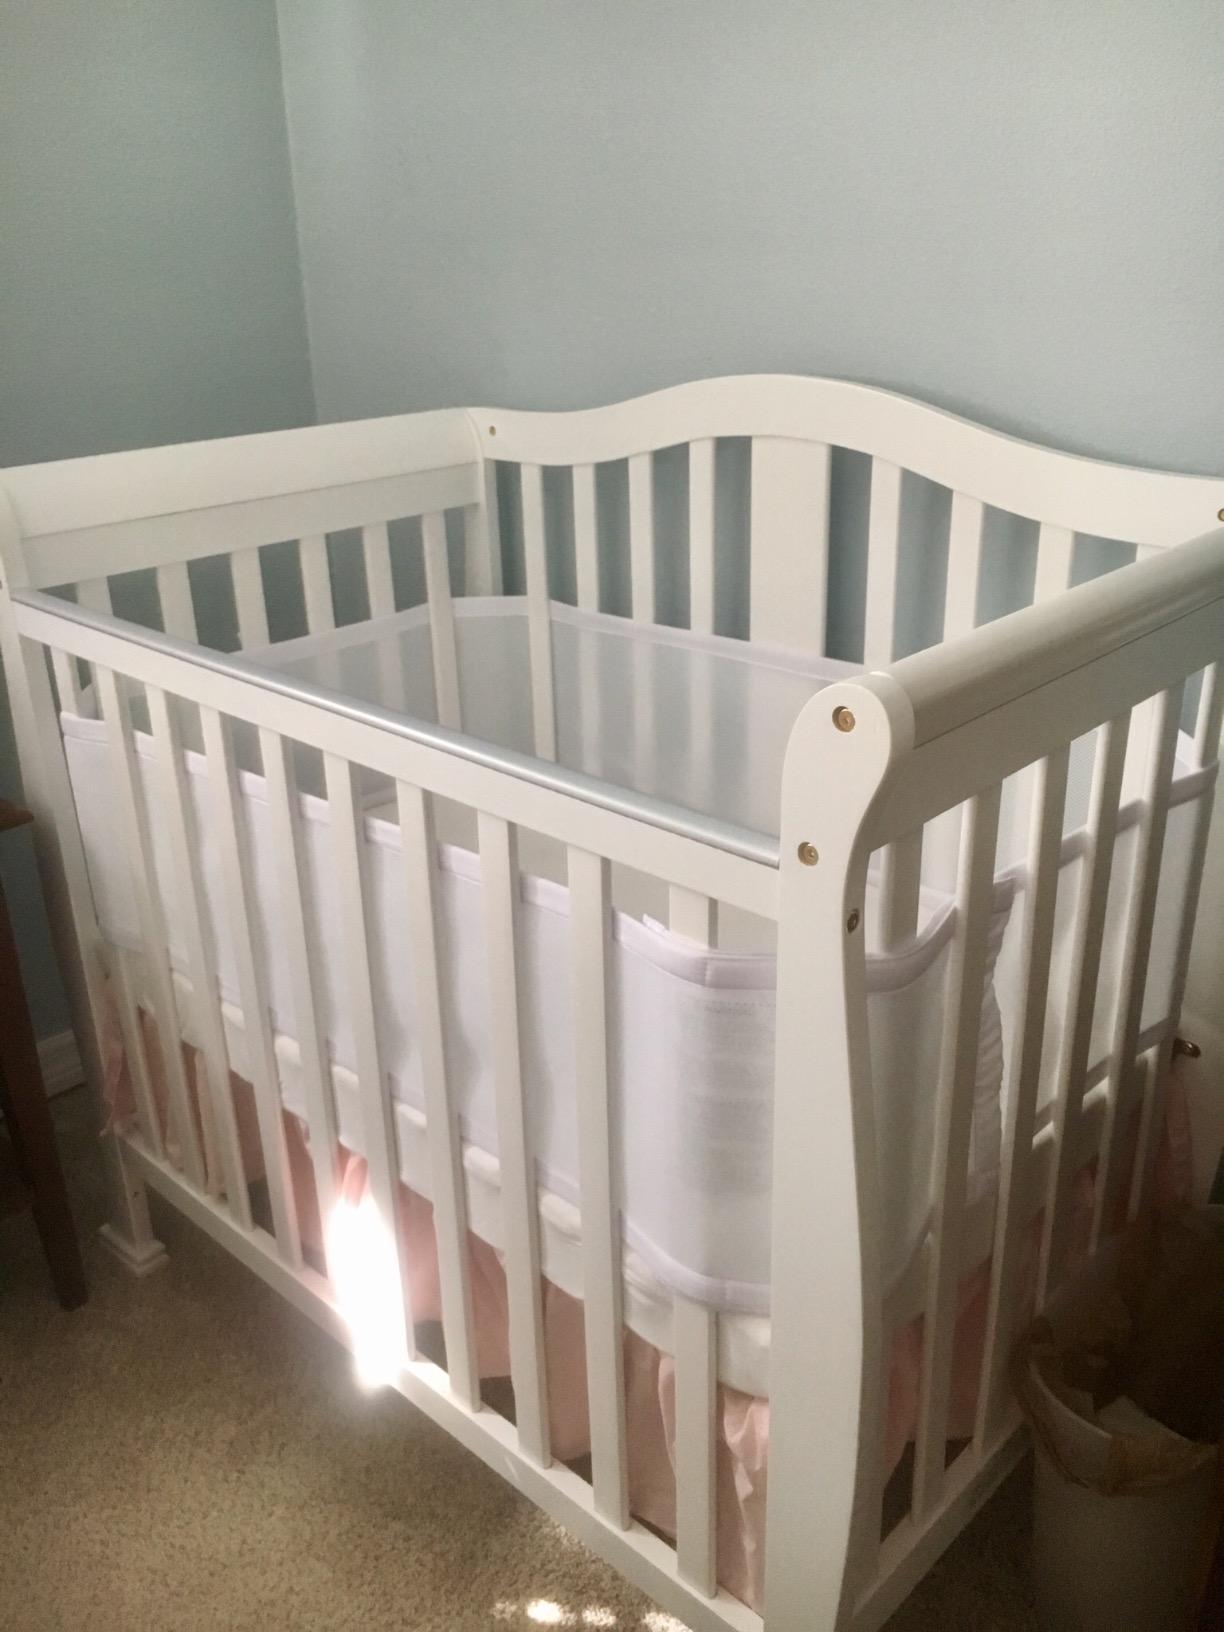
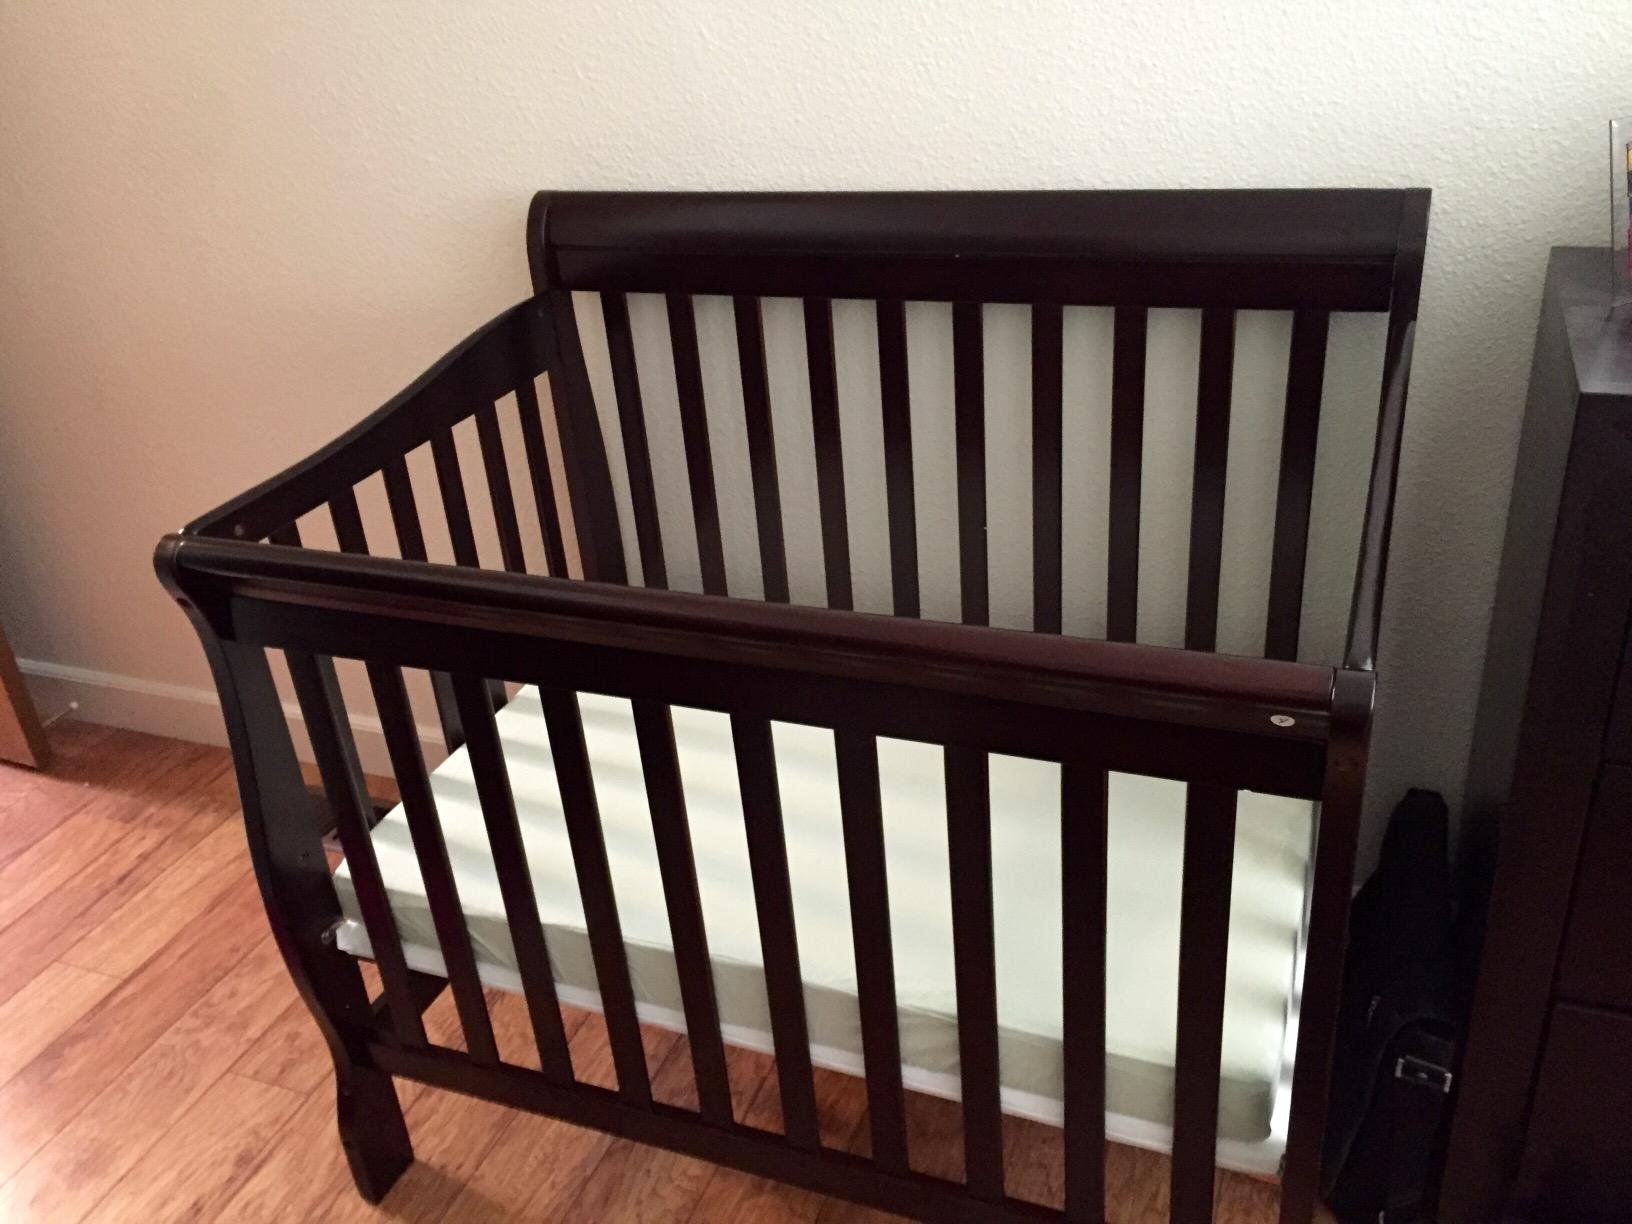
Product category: products_crib
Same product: no